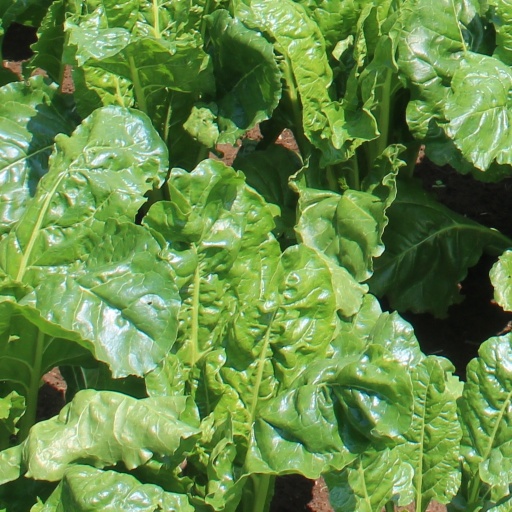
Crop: sugar beet